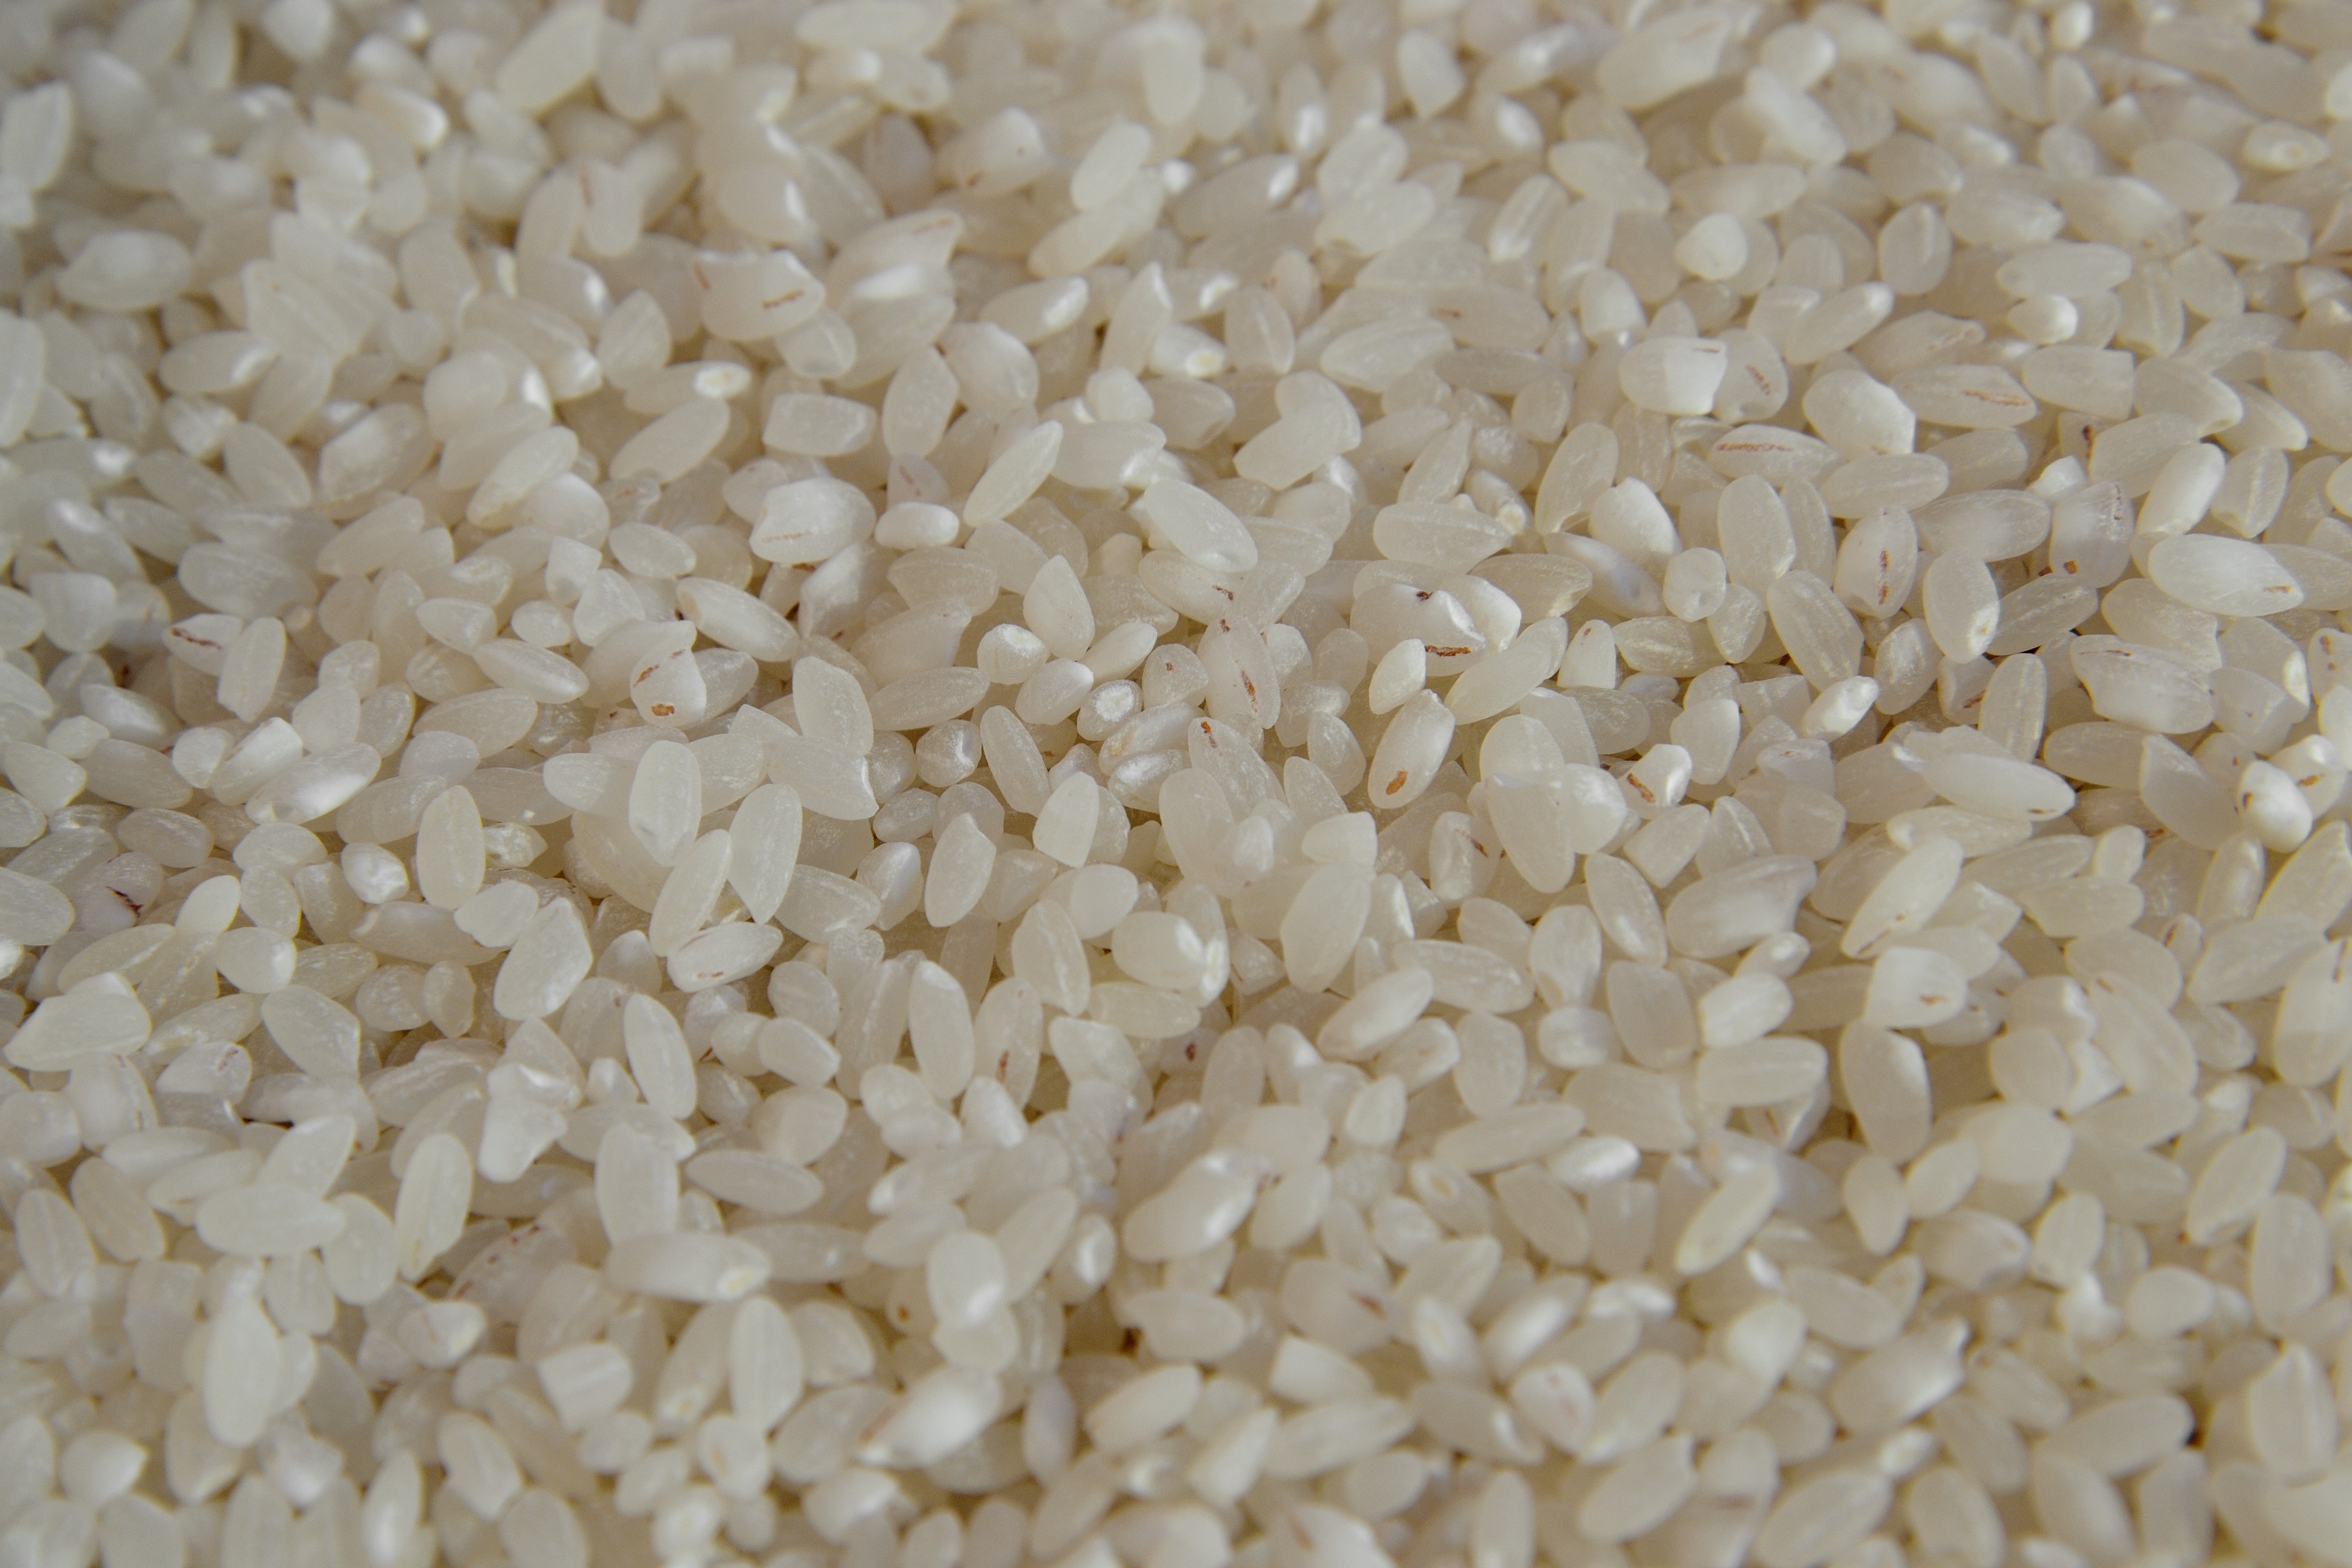
dish, food, rice, figure, cereals, diet, krupa, carbohydrates, dietary nutrition, flooring, commodity, jasmine rice, glutinous rice, white rice, grass family, food grain, whole grain, steamed rice